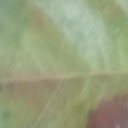
Label: Leaf_rust